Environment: lab
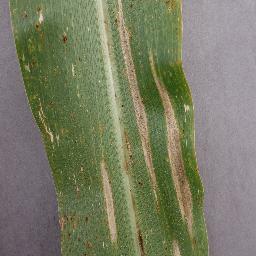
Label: northern_corn_leaf_blight